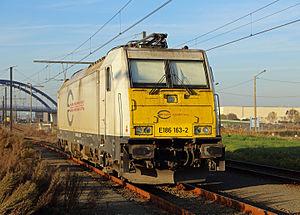
Locomotive électrique E186 163-2 de l'opérateur privé français de transport ferroviaire Euro Cargo Rail (type: Bombardier TRAXX)
Euro Cargo Rail est une entreprise ferroviaire de transport de marchandises française.